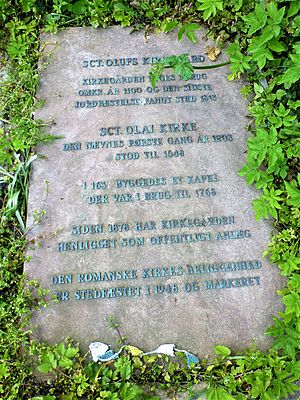
Sankt Olufs Kirke
Mindetavle for Sankt Oluf Kirke
Mindetavle for Sankt Oluf Kirke
Skt. Olufs Kirke var en tidligere kirke i Aarhus, som lå på hjørnet af Sankt Olufs Gade og Skolebakken. Stedet fungerer i dag som grønt område. Kirken er opkaldt efter Skt. Oluf.